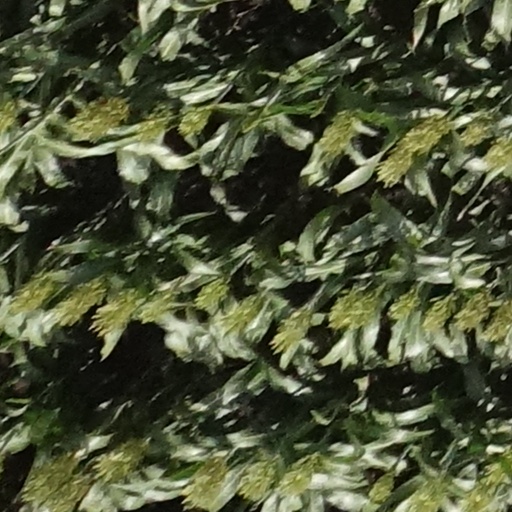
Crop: sorghum